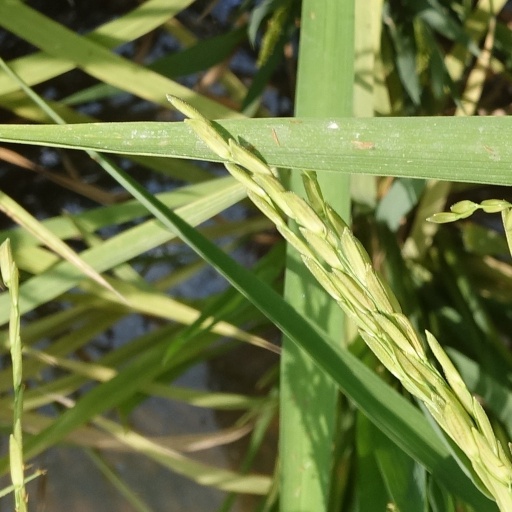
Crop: rice